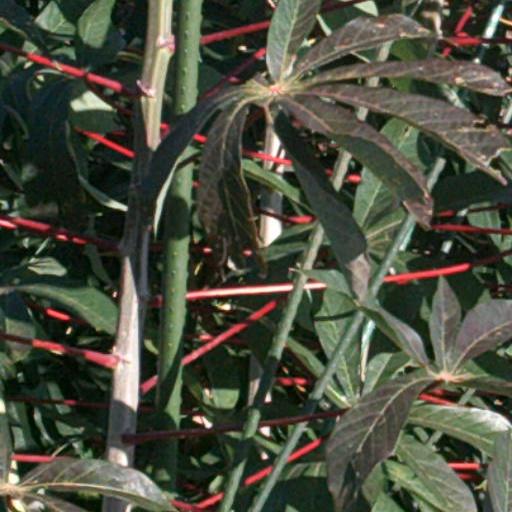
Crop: cassava